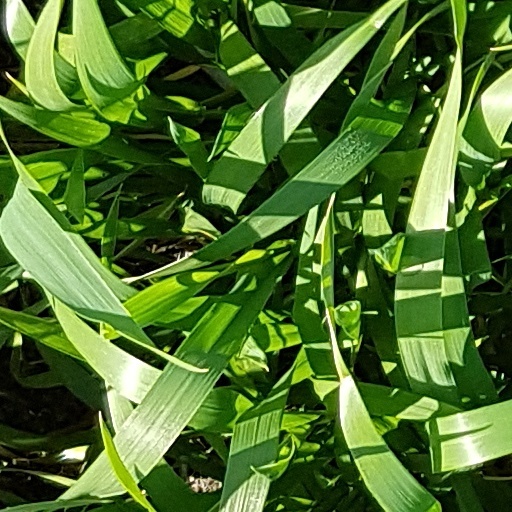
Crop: wheat